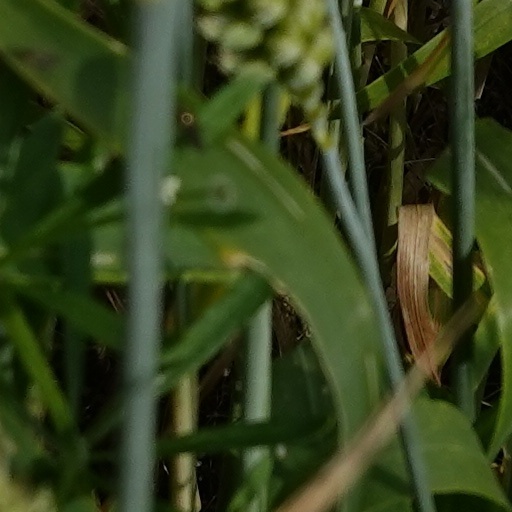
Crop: wheat